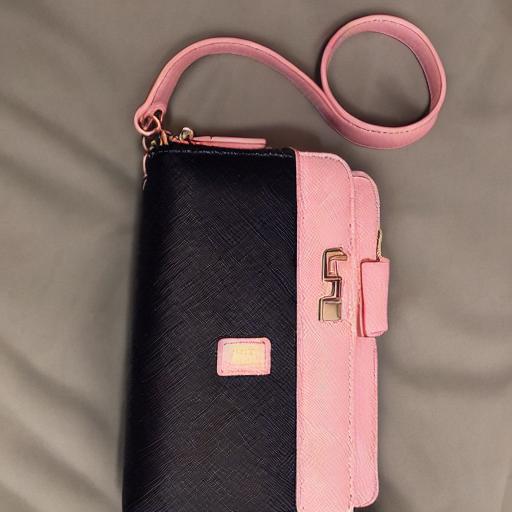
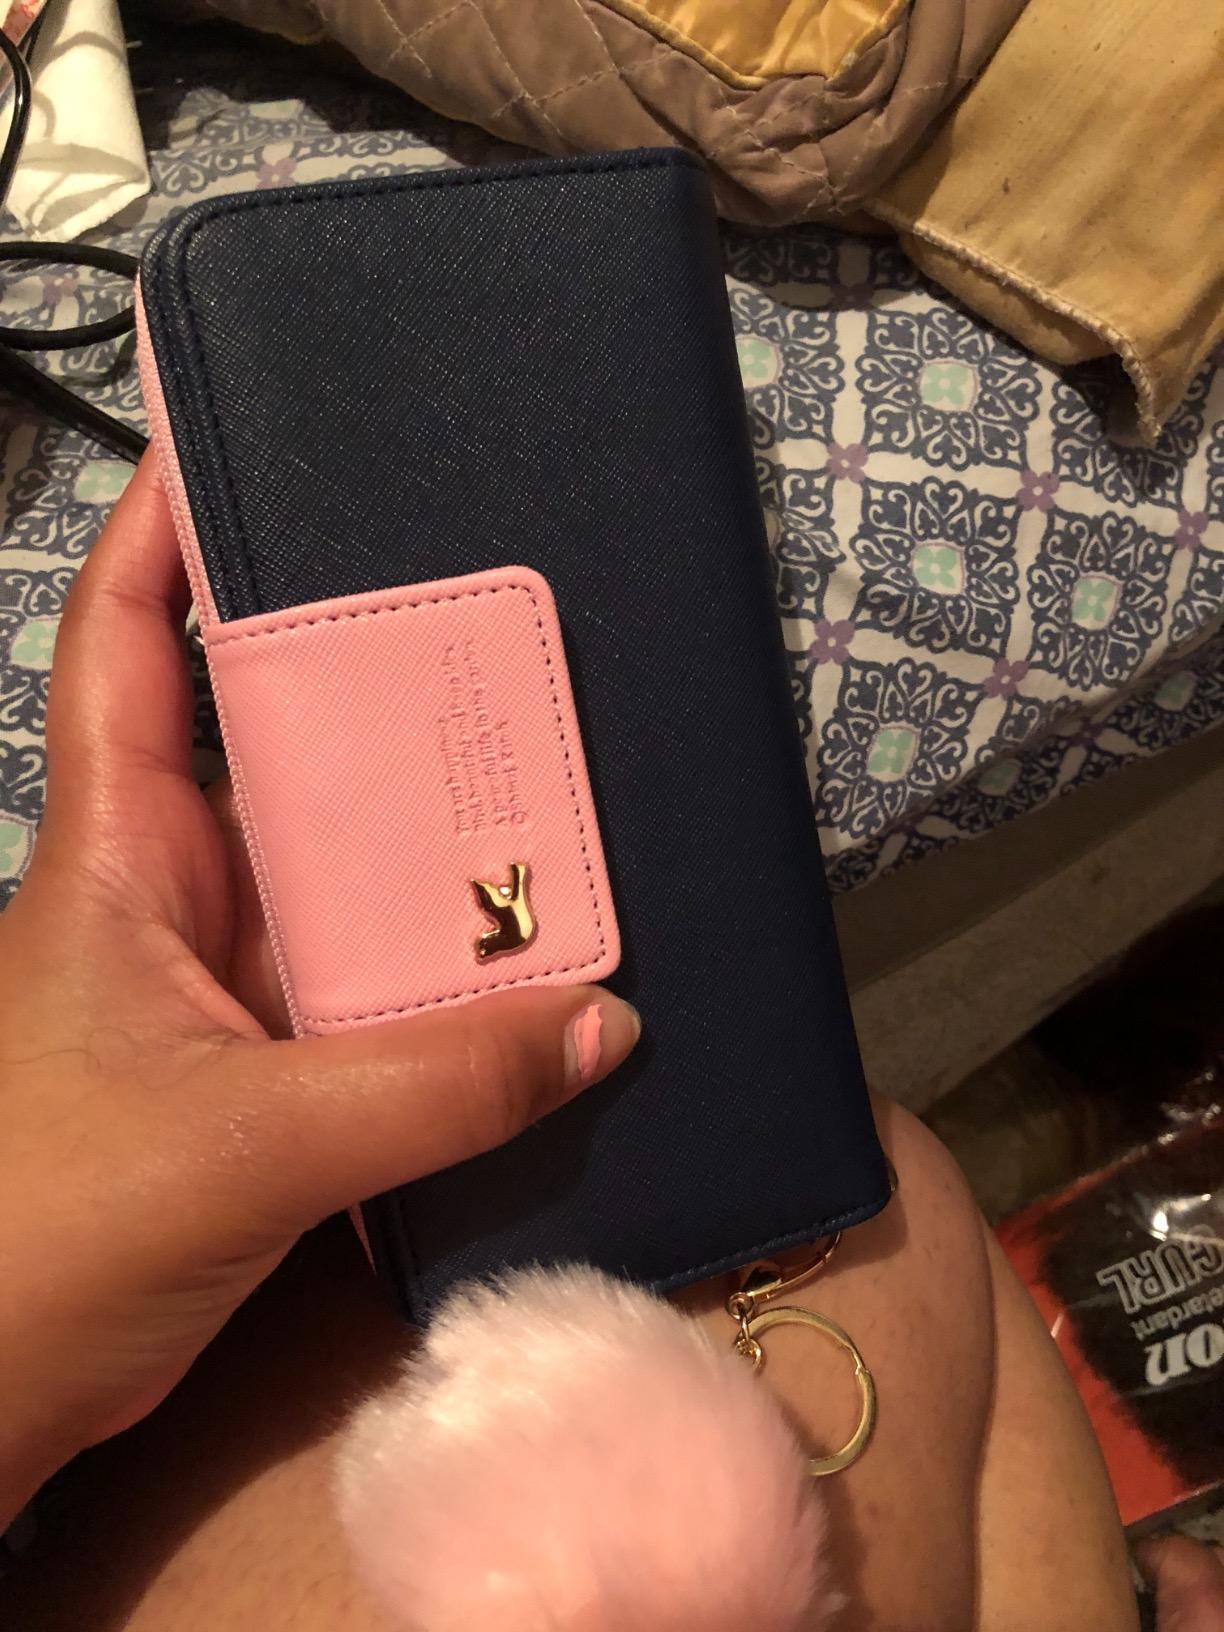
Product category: accessories_handbag
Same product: no